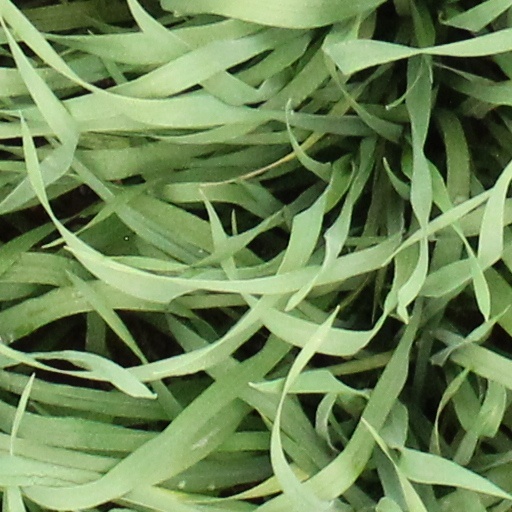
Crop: wheat